Juniata Iron Works

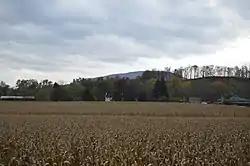
Overview of the site

The Juniata Iron Works, also known as the Hatfield Iron Works, is a national historic district that is located in Porter Township in Huntingdon County, Pennsylvania.